The Long Way Home (2015 film)

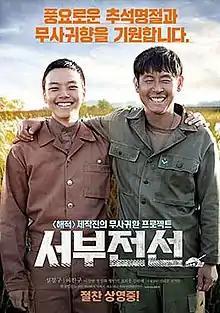
Theatrical poster

The Long Way Home is a 2015 South Korean period war comedy film written and directed by Cheon Sung-il, about the friendship between a South Korean and a North Korean soldier during the Korean War.